Quecreek Mine rescue

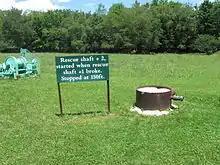
Second rescue shaft, located near the initial hole, drilled in case issues prevented further drilling of Rescue Hole No. 1. Drilling of this hole ceased at after the first shaft reached the mine.

A "super drill", capable of drilling a hole, had been sent with police escort up from West Virginia. Once oxygen purging began, drillers had begun the 30-inch Rescue Hole No. 1 at 6:45p.m., Thursday, July 25, to intersect 1-Left section. It was located approximately away from the ventilation hole, and was drilled to a depth by 1:12 a.m., Friday, July 26, when the drill bit broke. The distance from this point to the mine was estimated at . At 3:45a.m. a portion of the bit was retrieved from the hole, but it was discovered that part of the bit had broken off and remained stuck in the hole. A special tool needed to be fabricated in order to assist in retrieving the bit. Normally, such a job would be done in three or four days, but a 95-member machine shop in Big Run, Jefferson County, was able to build the tool in approximately three hours. A National Guard helicopter flew the tool in, and the bit was retrieved from Rescue Hole No. 1 at 4:09p.m. on July 26.